Wharton County Courthouse Historic Commercial District

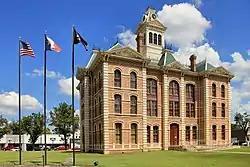
Wharton County Courthouse in 2013

The Wharton County Courthouse Historic Commercial District is a historic district in Wharton, Texas that was listed on the National Register of Historic Places in 1991. It includes works by architects Jules Leffland and Wyatt C. Hedrick and others. The NRHP listing included 46 contributing buildings and two contributing objects, as well as 31 non-contributing buildings and two non-contributing objects, on the blocks fronting on the courthouse square and on nearby blocks (see map on page 7 of NRHP document).